South Australian Railways F class (1869)

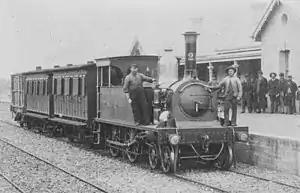
SAR "first F class" locomotive no. 21 at Nairne station in the Adelaide Hills, about 1884

The two 4-4-0T steam locomotives that together comprised the first South Australian Railways F class were built in England in 1869 by the Avonside Engine Company of Bristol. No. 21 entered service on the South Australian Railways in September 1869; no. 22 followed in October.